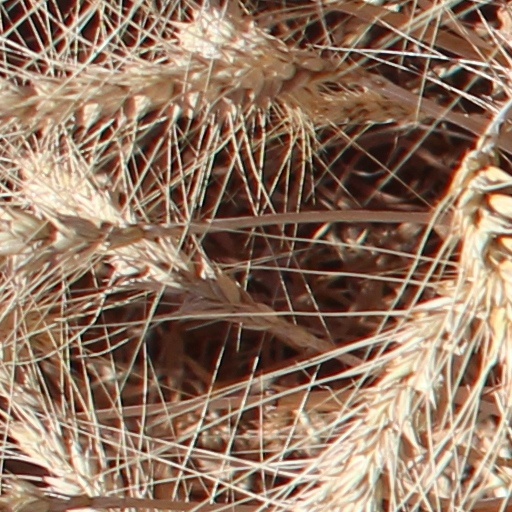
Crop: wheat